Elections in New York City

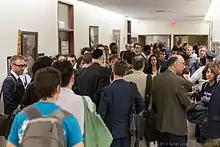
2014 Brooklyn Democratic Party meeting

New York City politicians often exert influence outside the city in response to the city's diverse ethnic constituencies. For example, in 1984 the New York City Comptroller’s Office under the direction of then-Comptroller Harrison J. Goldin developed with Irish Nobel Peace laureate Seán MacBride the MacBride Principles, which call on companies operating in Northern Ireland to increase employment opportunities for members of underrepresented religious groups, ban the display of provocative sectarian emblems in the workplace, promote security for minority employees and abolish hiring criteria that discriminate based on religion or ethnicity. A 2006 report by the New York City Comptroller's Office found that 88 US and Canadian corporations operating in Northern Ireland had agreed to independent monitoring of their compliance with the MacBride Principles.